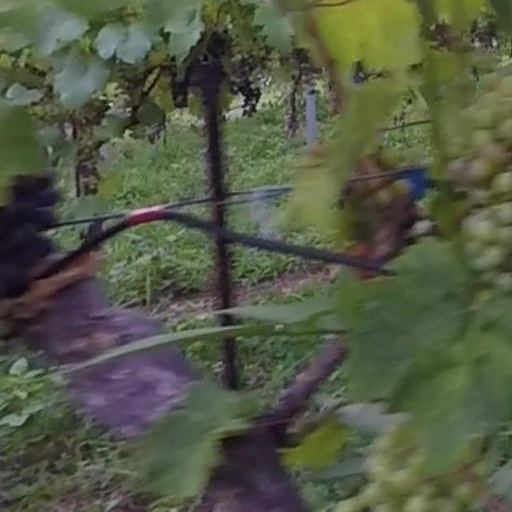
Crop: grape